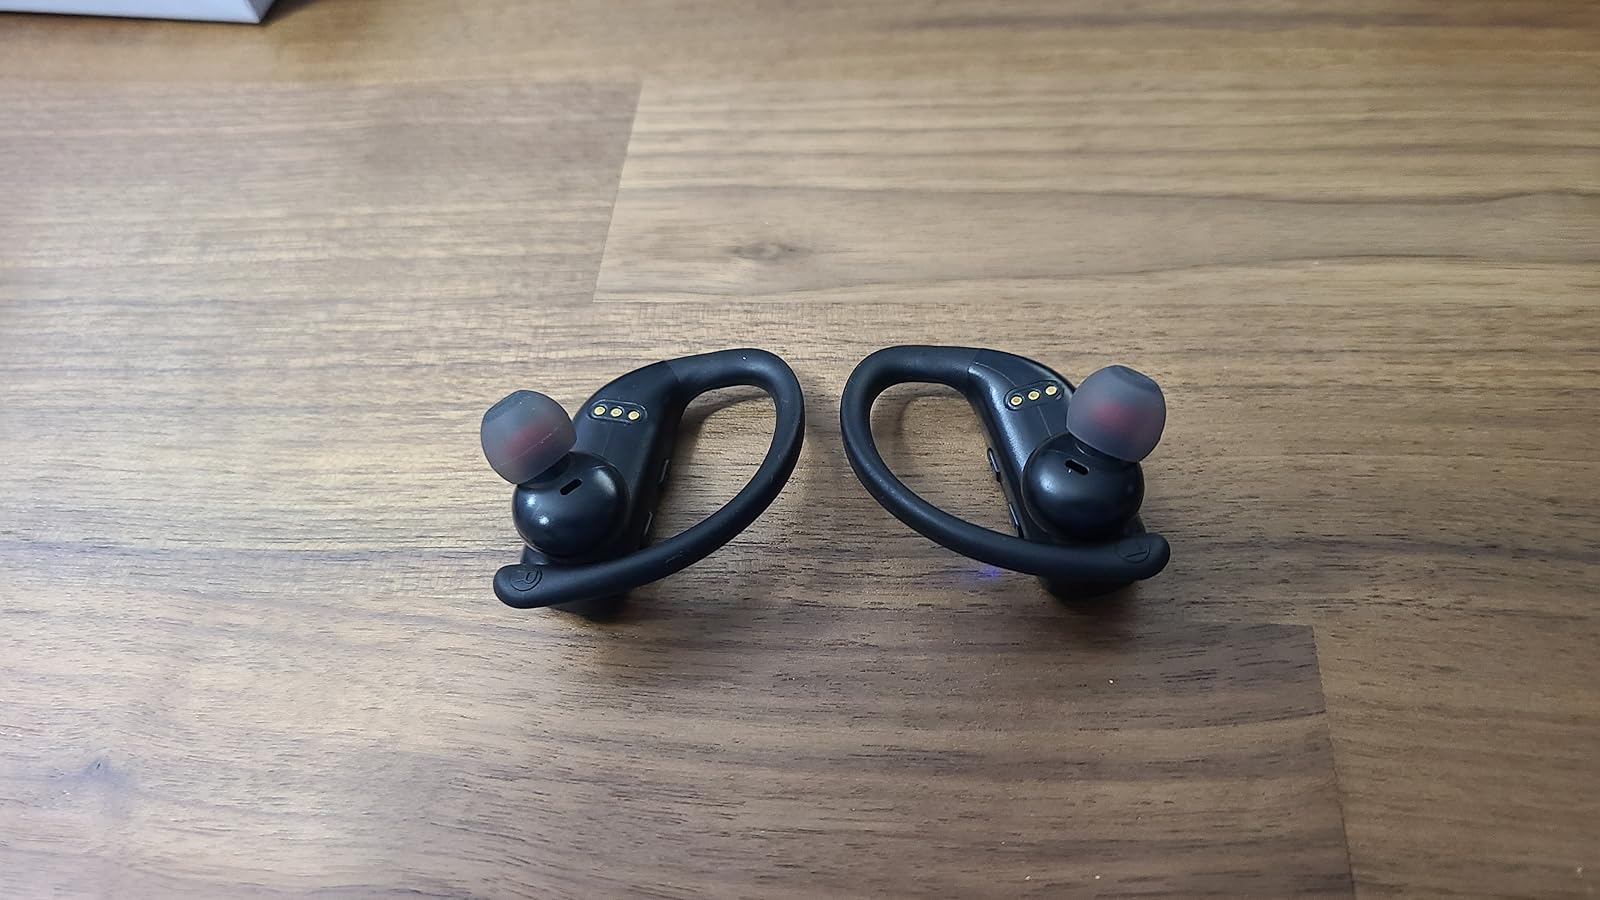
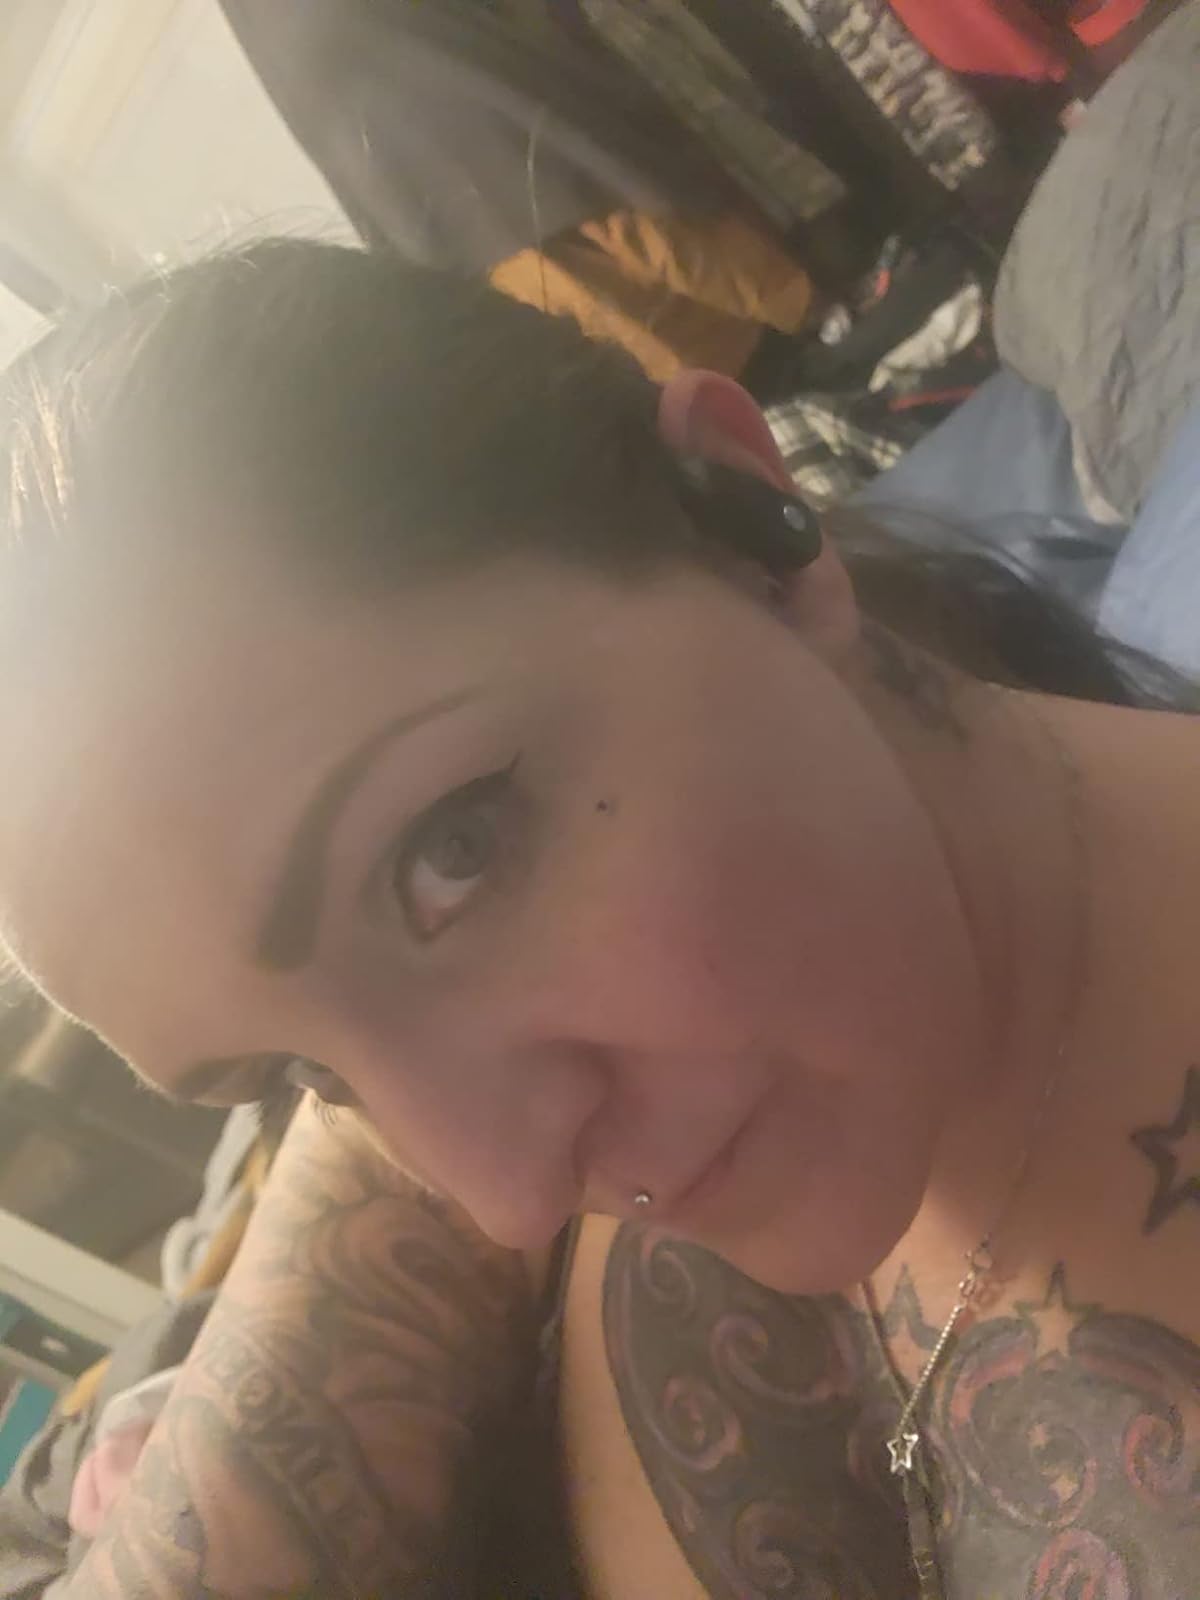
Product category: earbuds
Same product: yes